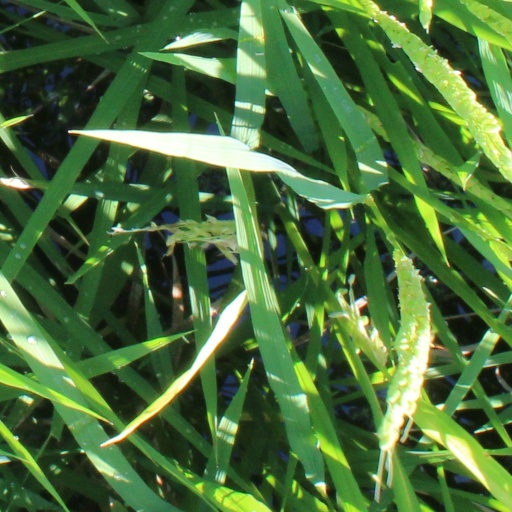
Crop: rice